Princess and dragon

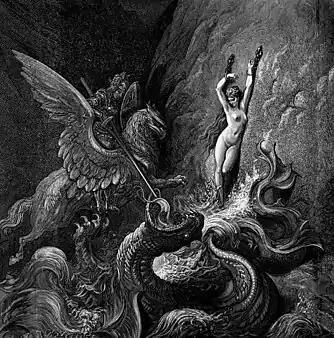
Ruggiero Rescuing Angelica, an illustration for "Orlando Furioso" by Gustave Doré

This dragon-slaying hero appears in medieval romances about knights-errant, such as the Russian Dobrynya Nikitich. In some variants of Tristan and Iseult, Tristan wins Iseult for his uncle, King Mark of Cornwall, by killing a dragon that was devastating her father's kingdom; he has to prove his claim when the king's steward claims to be the dragon-slayer. Ludovico Ariosto took the concept up into "Orlando Furioso" using it not once but twice: the rescue of Angelica by Ruggiero, and Orlando rescuing Olimpia. The monster that menaced Olimpia reconnected to the Greek myths; although Ariosto described it as a legend to the characters, the story was that the monster sprung from an offense against Proteus. In neither case did he marry the rescued woman to the rescuer. Edmund Spenser depicts St. George in "The Faerie Queene", but while Una is a princess who seeks aid against a dragon, and her depiction in the opening with a lamb fits the iconography of St. George pageants, the dragon imperils her parents' kingdom, and not her alone. Many tales of dragons, ending with the dragon-slayer marrying a princess, do not precisely fit this cliché because the princess is in no more danger than the rest of the threatened kingdom.